Vallekilde Folk High School

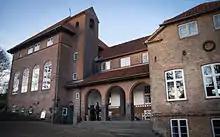
Vallekilde Folk High School (2013)

Vallekilde Folk High School is a Danish institution of adult education in the folk high school tradition. The school is located in the village of Vallekilde in Odsherred municipality on the island of Zealand.